M139 bomblet

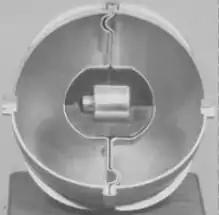
A view of the interior of an M139 bomblet.

The M139 bomblet was an American sub-munition designed for use in warheads as a chemical cluster munition. Each spherical bomblet held of sarin nerve agent.